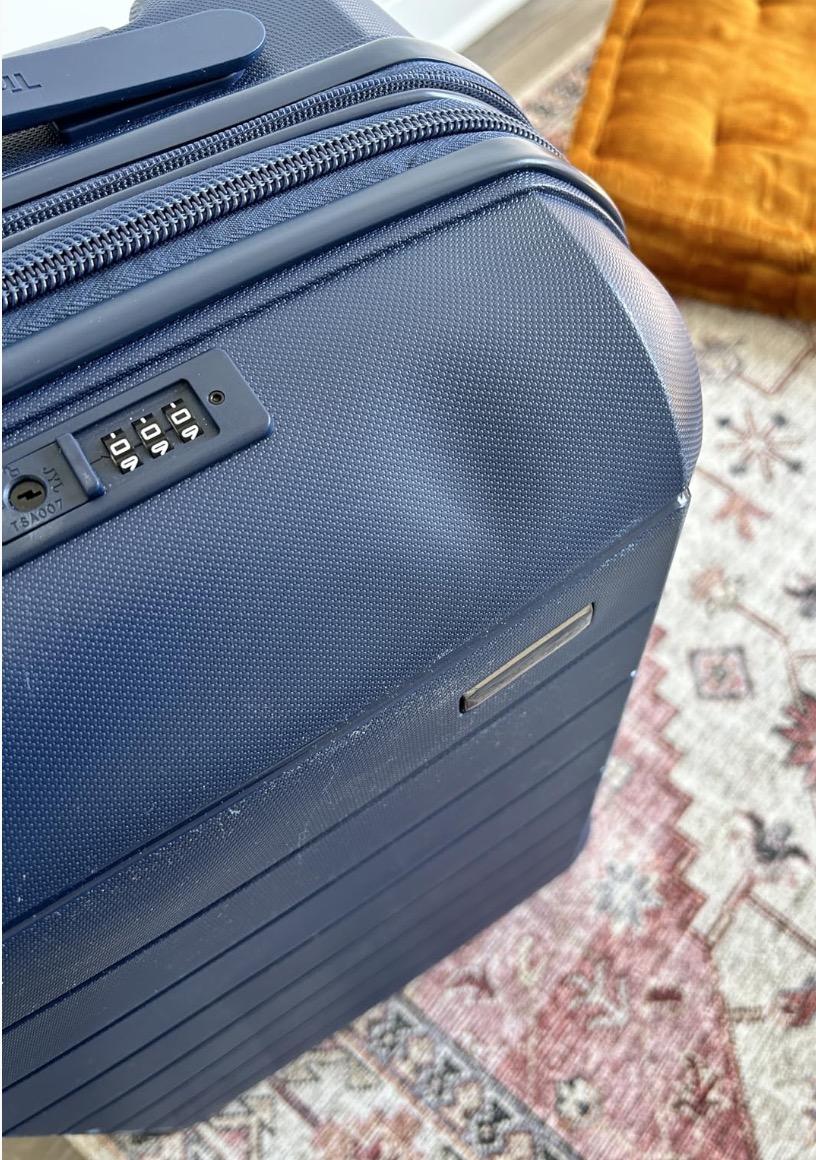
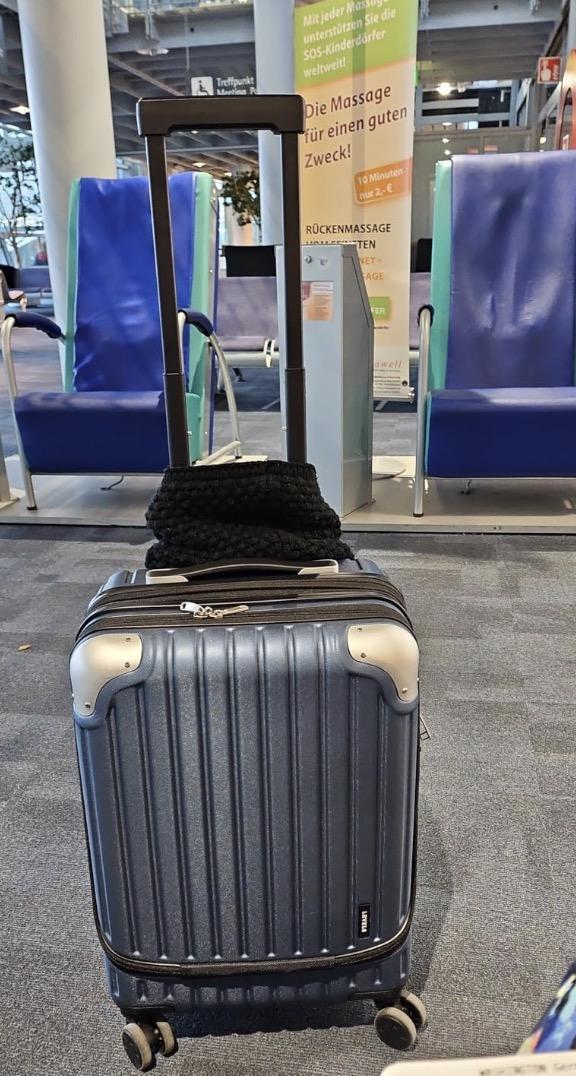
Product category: items_tea
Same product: no